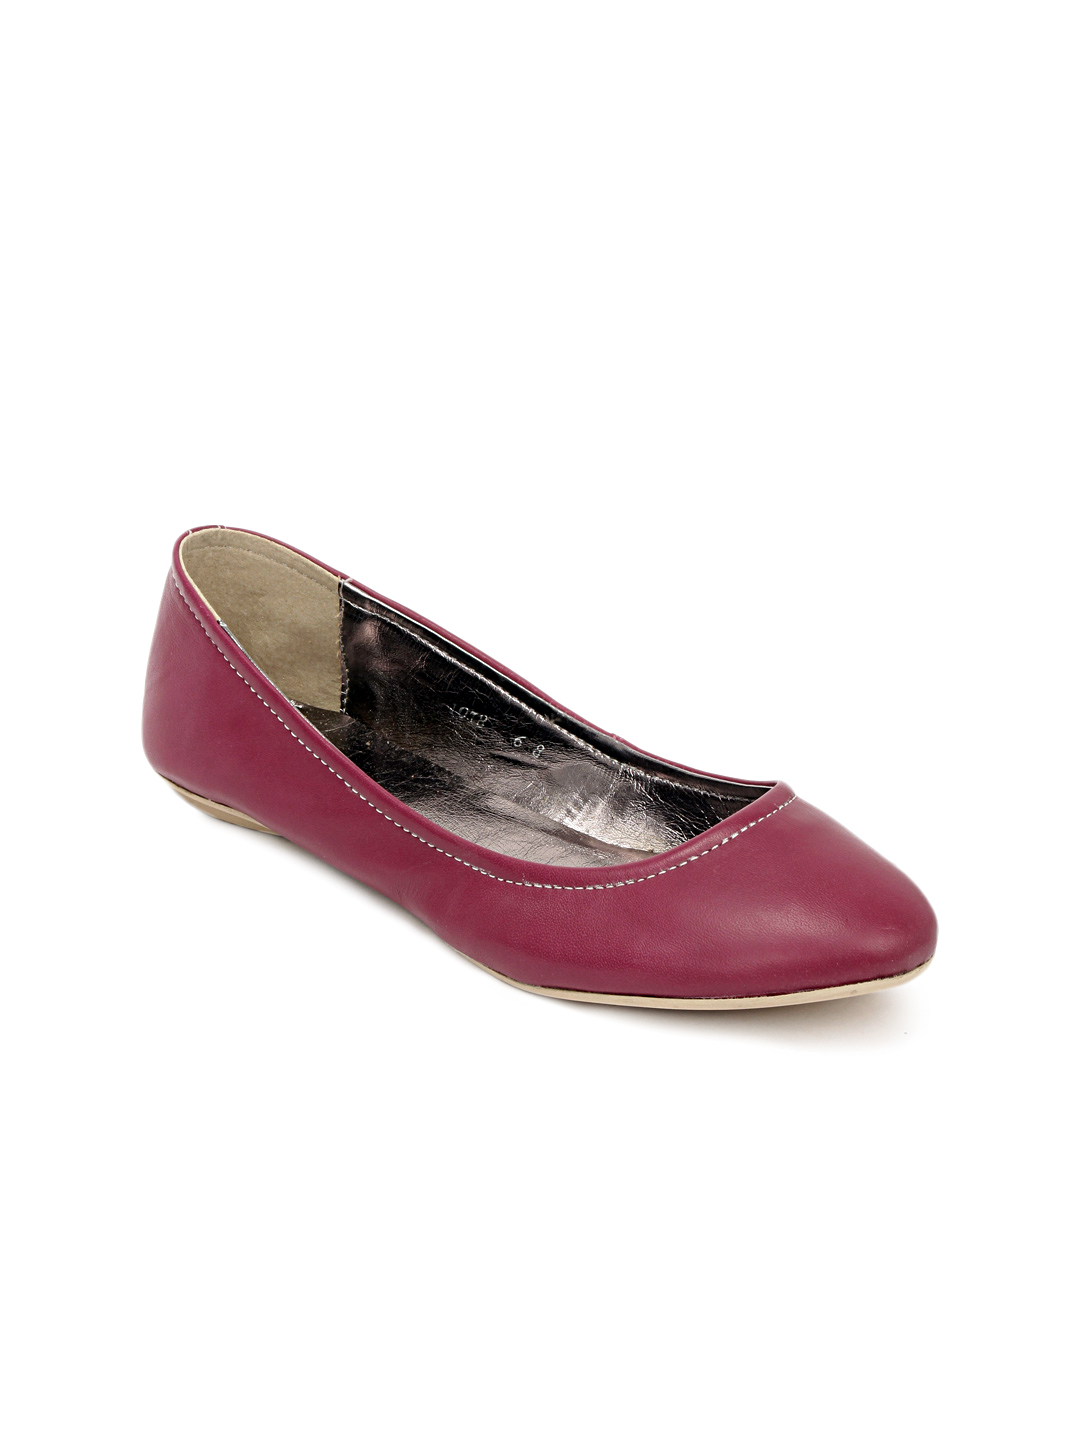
Carlton London Women Magenta Shoes
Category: Footwear / Shoes / Casual Shoes
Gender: Women
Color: Magenta
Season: Spring 2013
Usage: Casual